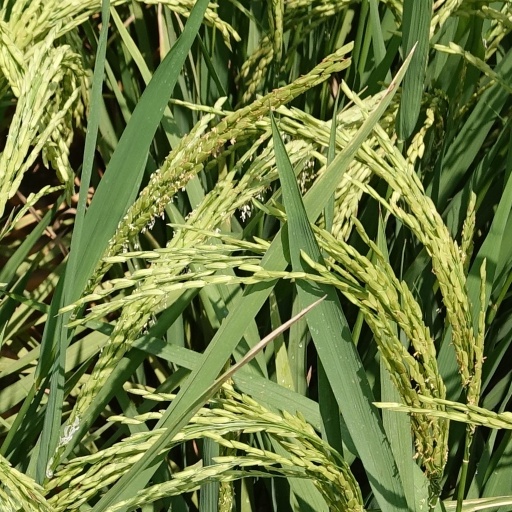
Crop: rice